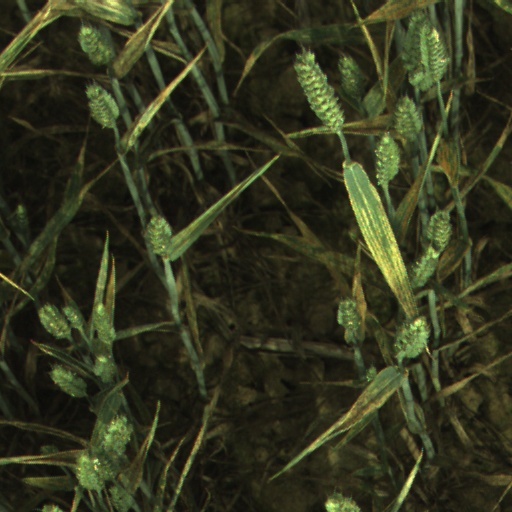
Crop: wheat